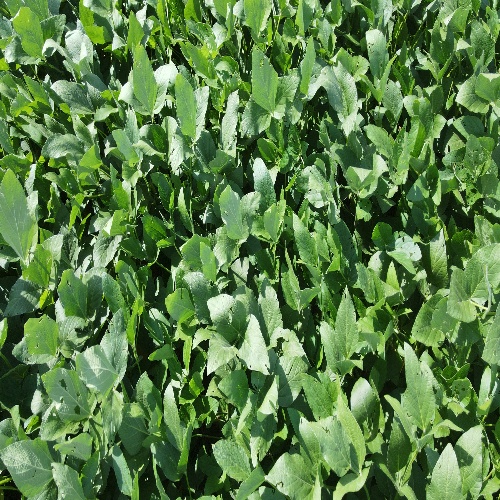
Label: Caterpillar